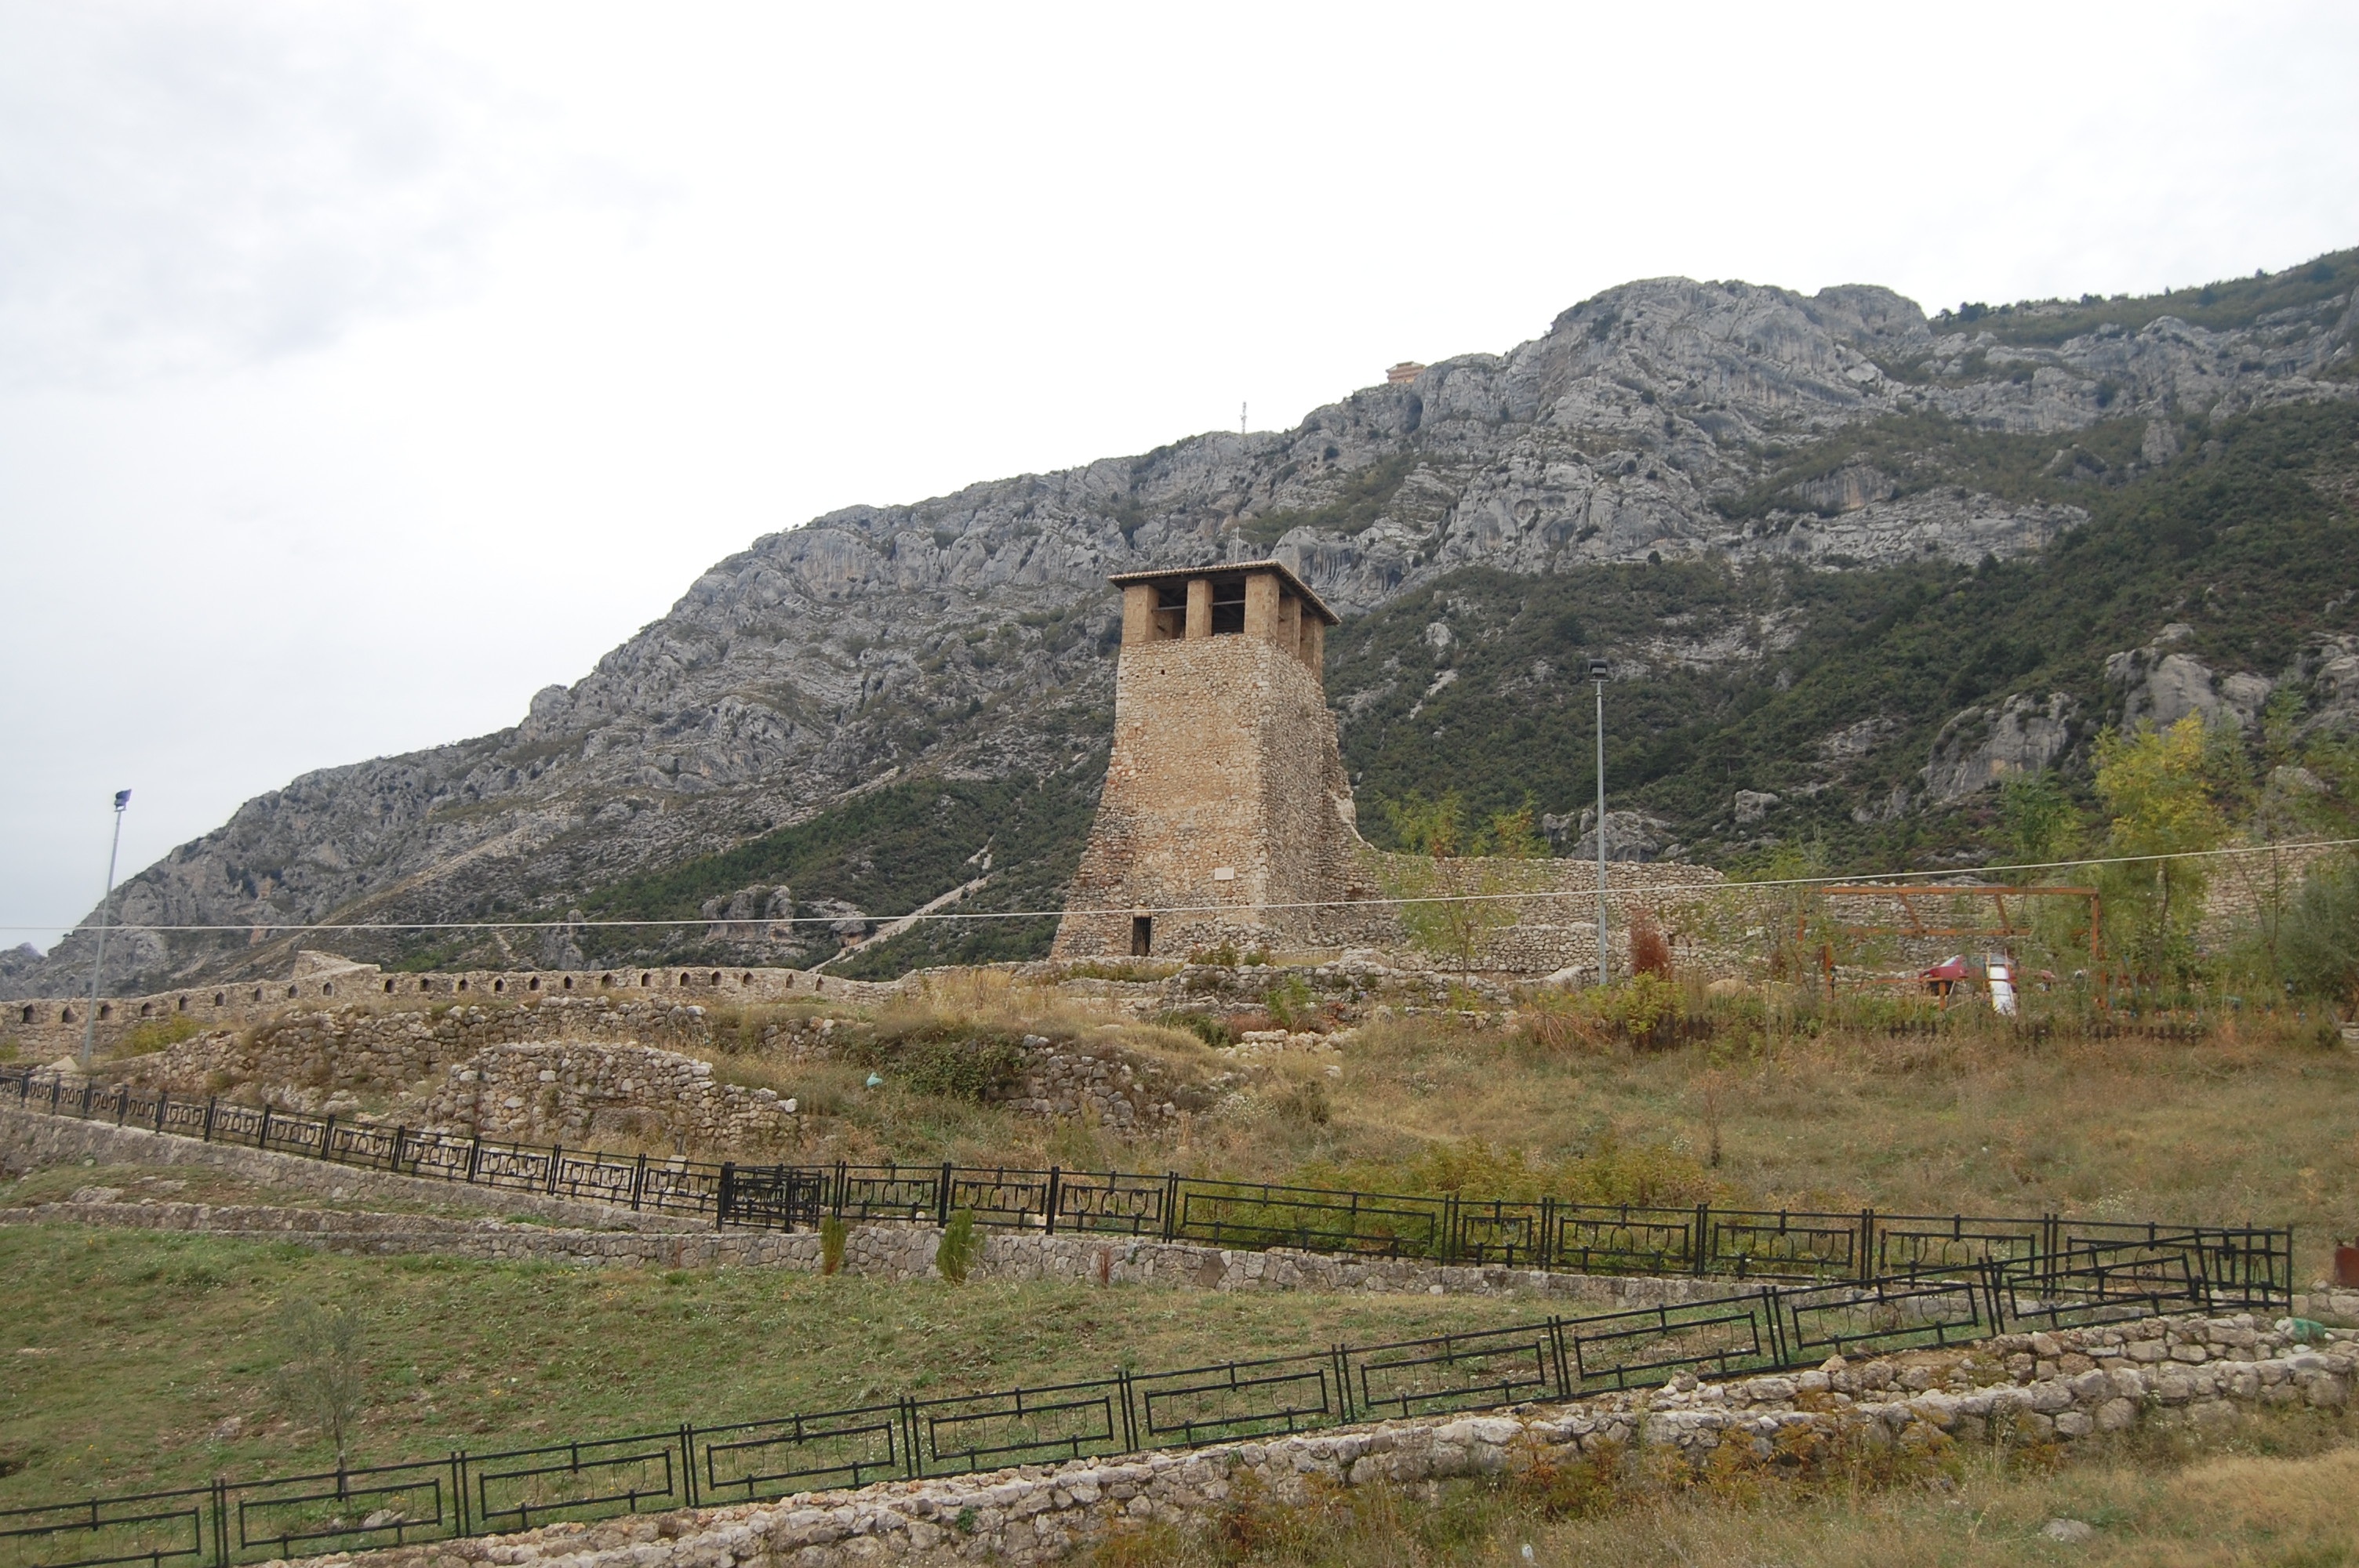
landscape, nature, building, old, valley, monument, village, castle, fortification, fields, mountains, ruins, badlands, forests, plateau, torre, middle ages, archaeological site, unesco world heritage site, historic site, ancient history